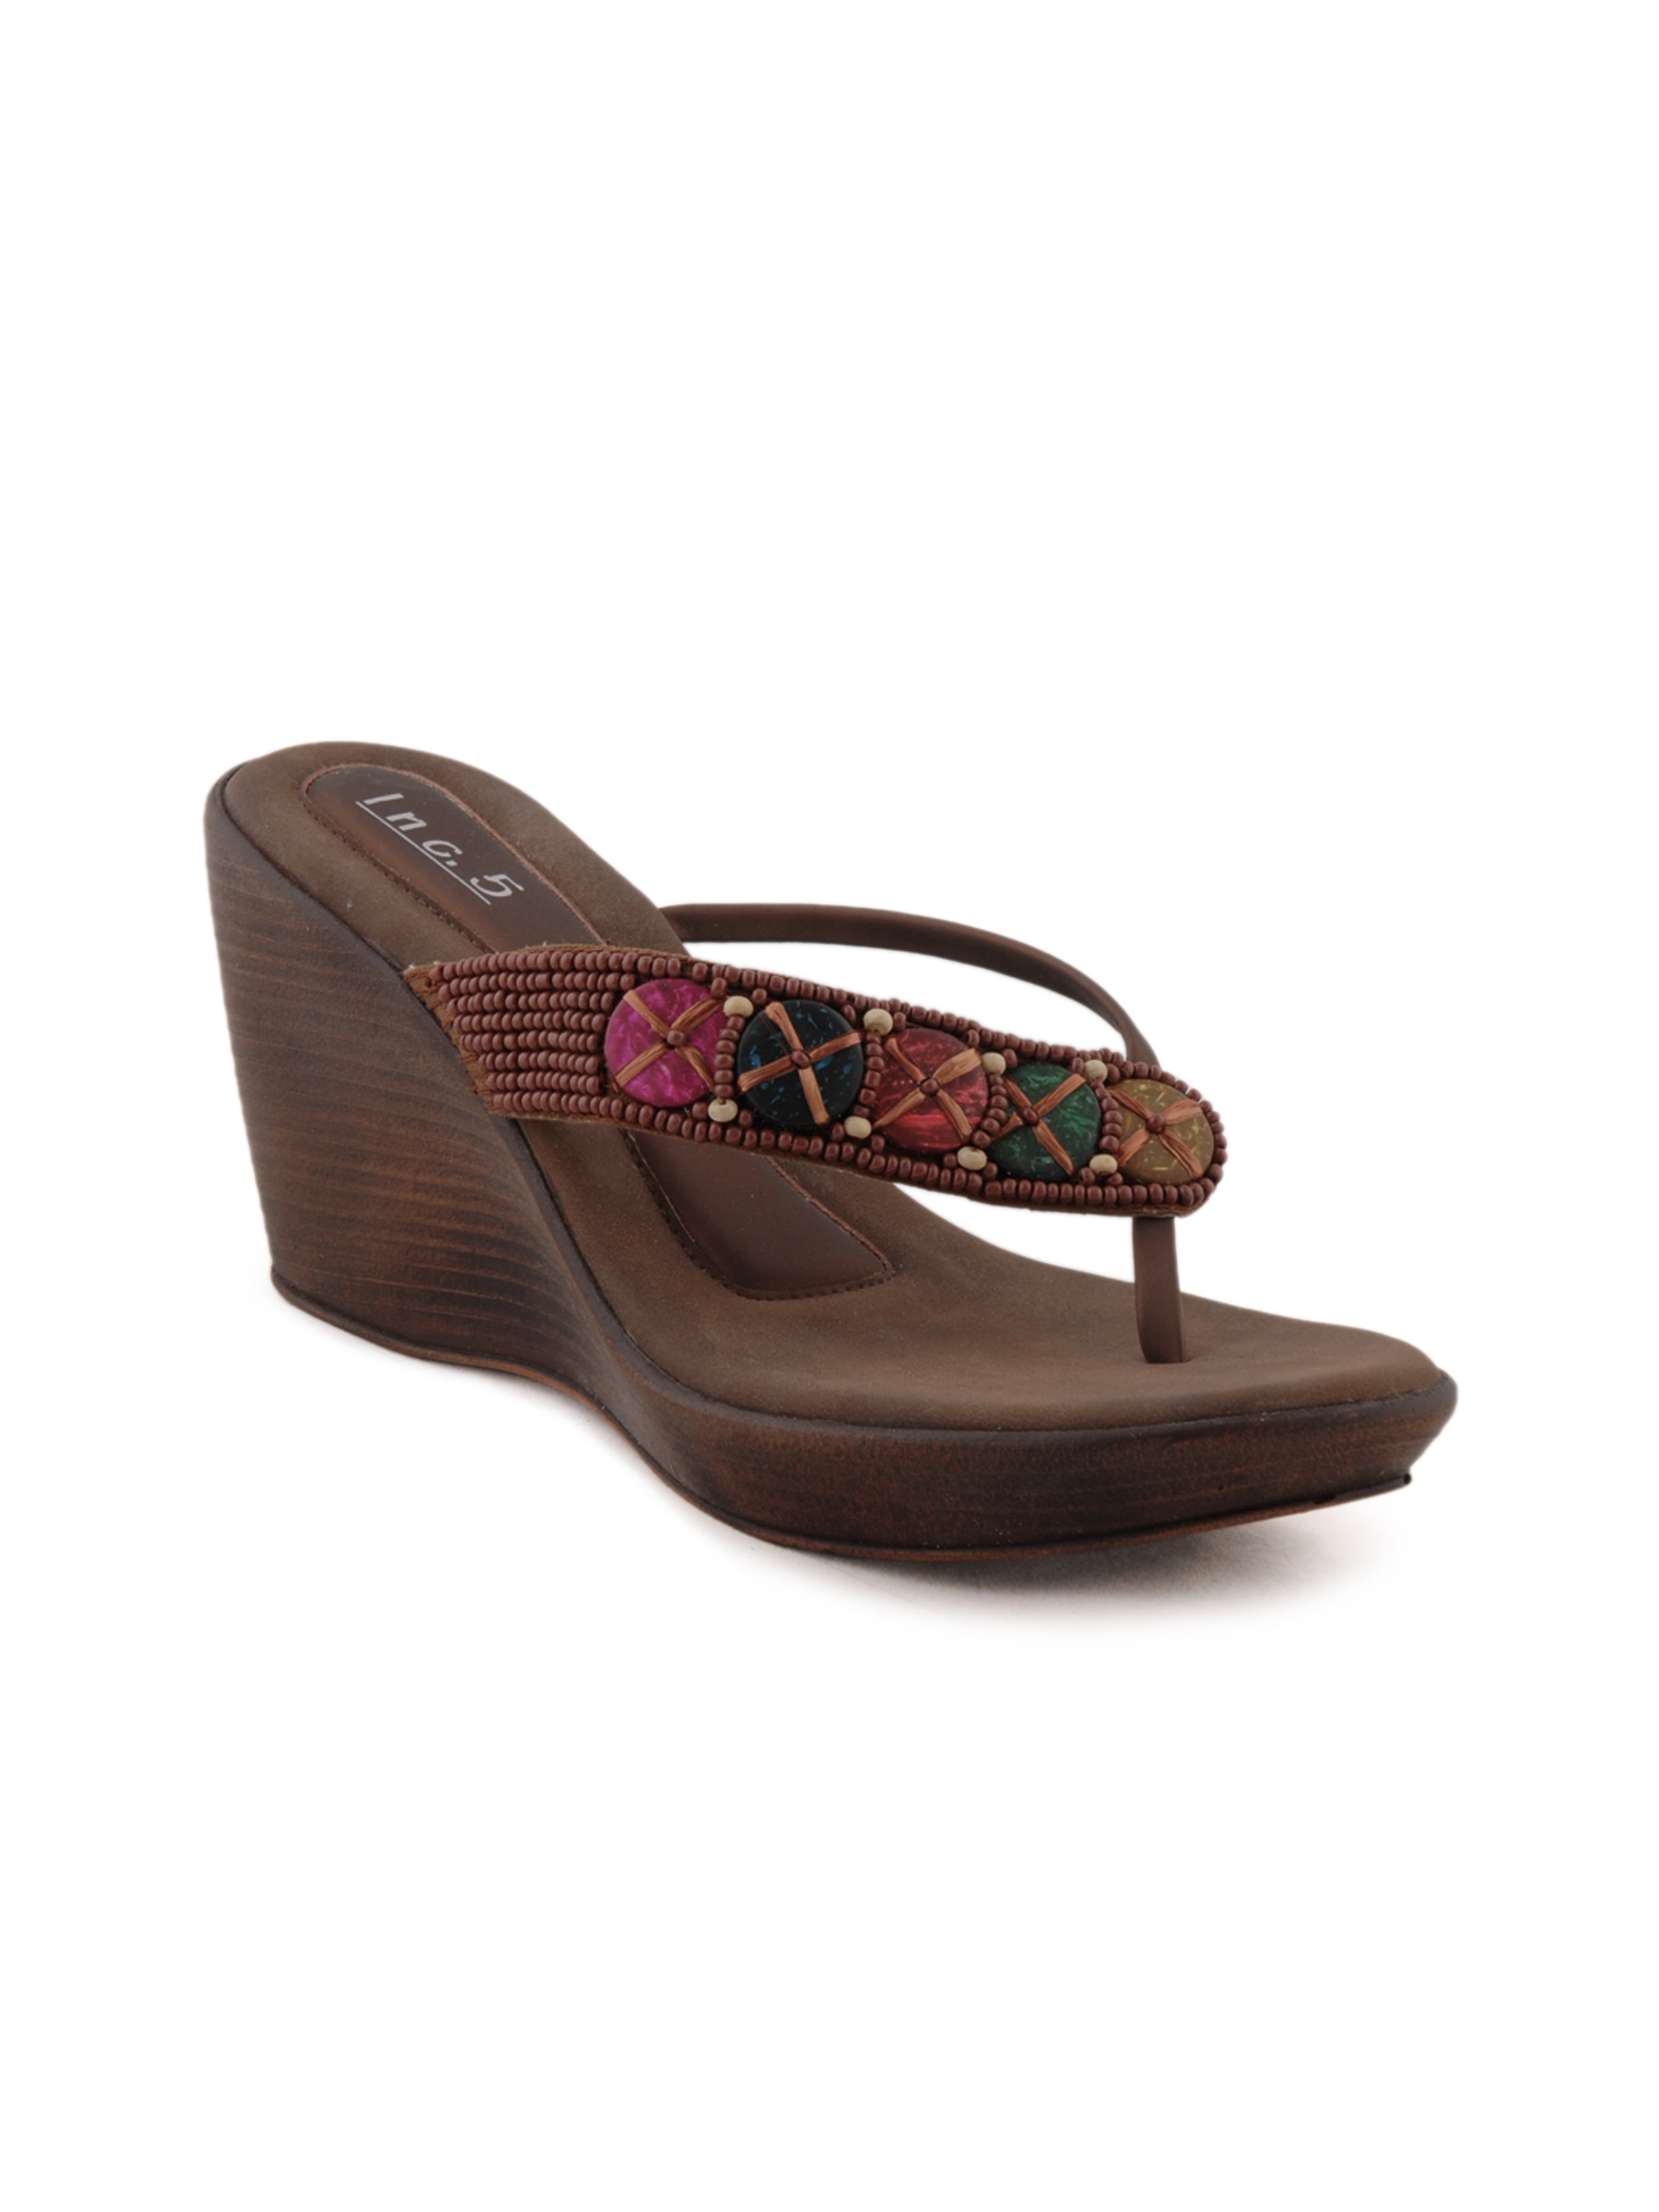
Inc 5 Women Casual Brown Wedges
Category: Footwear / Shoes / Heels
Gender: Women
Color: Brown
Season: Winter 2012
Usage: Casual